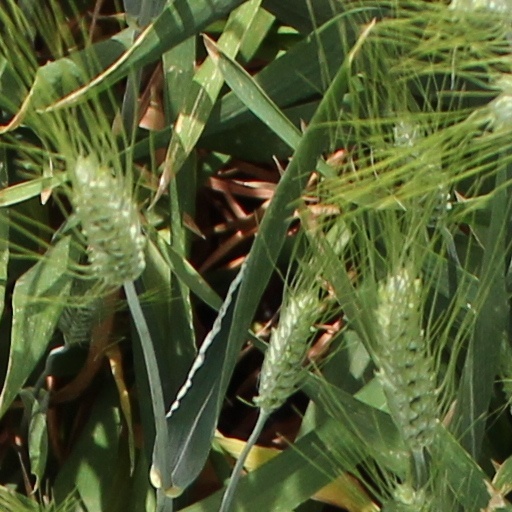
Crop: wheat